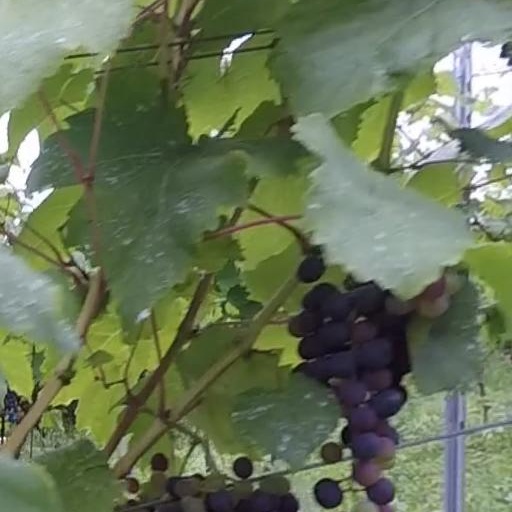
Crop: grape